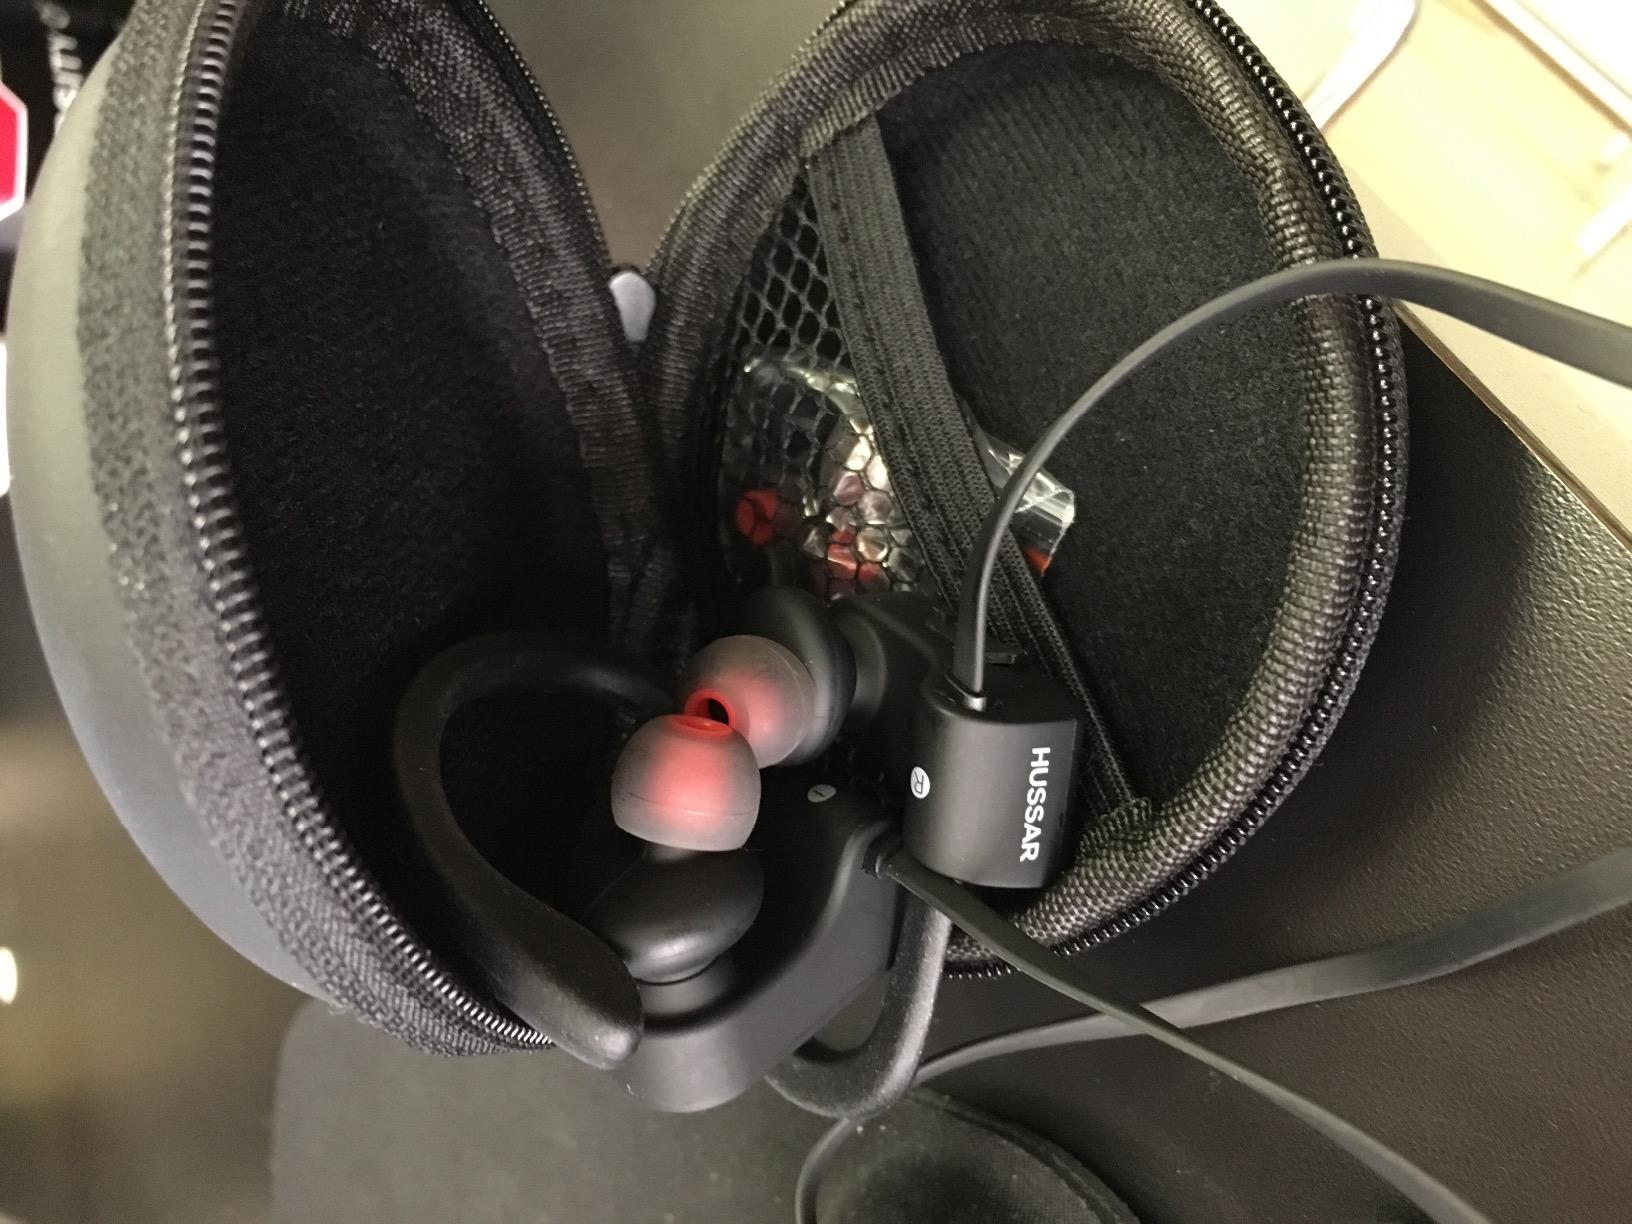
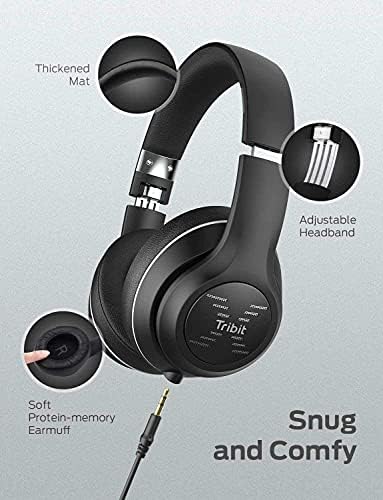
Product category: headphones
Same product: no